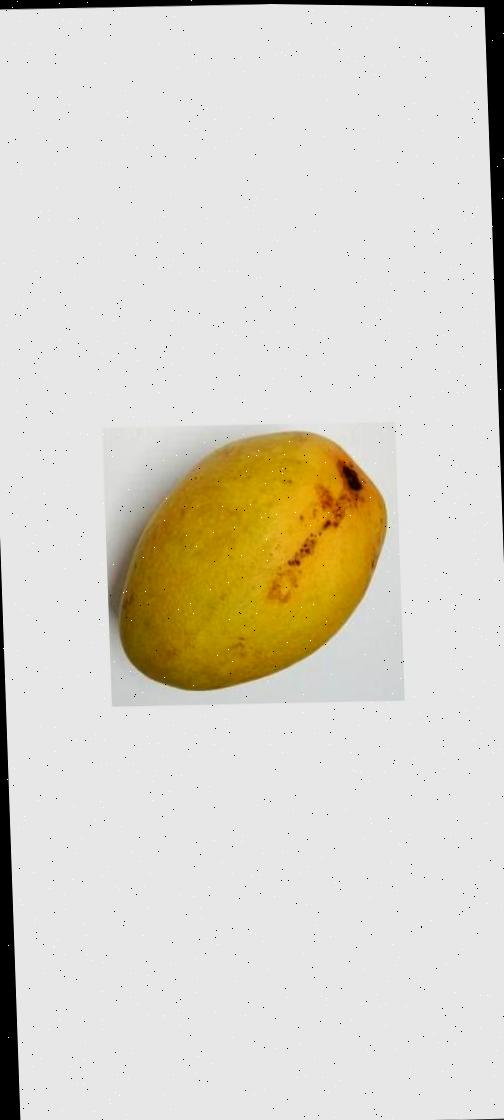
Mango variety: Bari-11